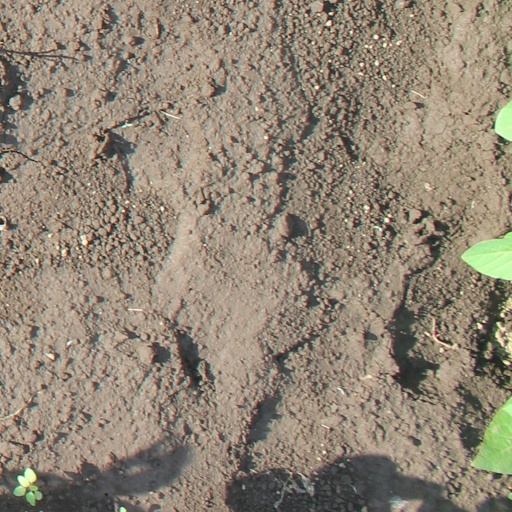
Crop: soybean